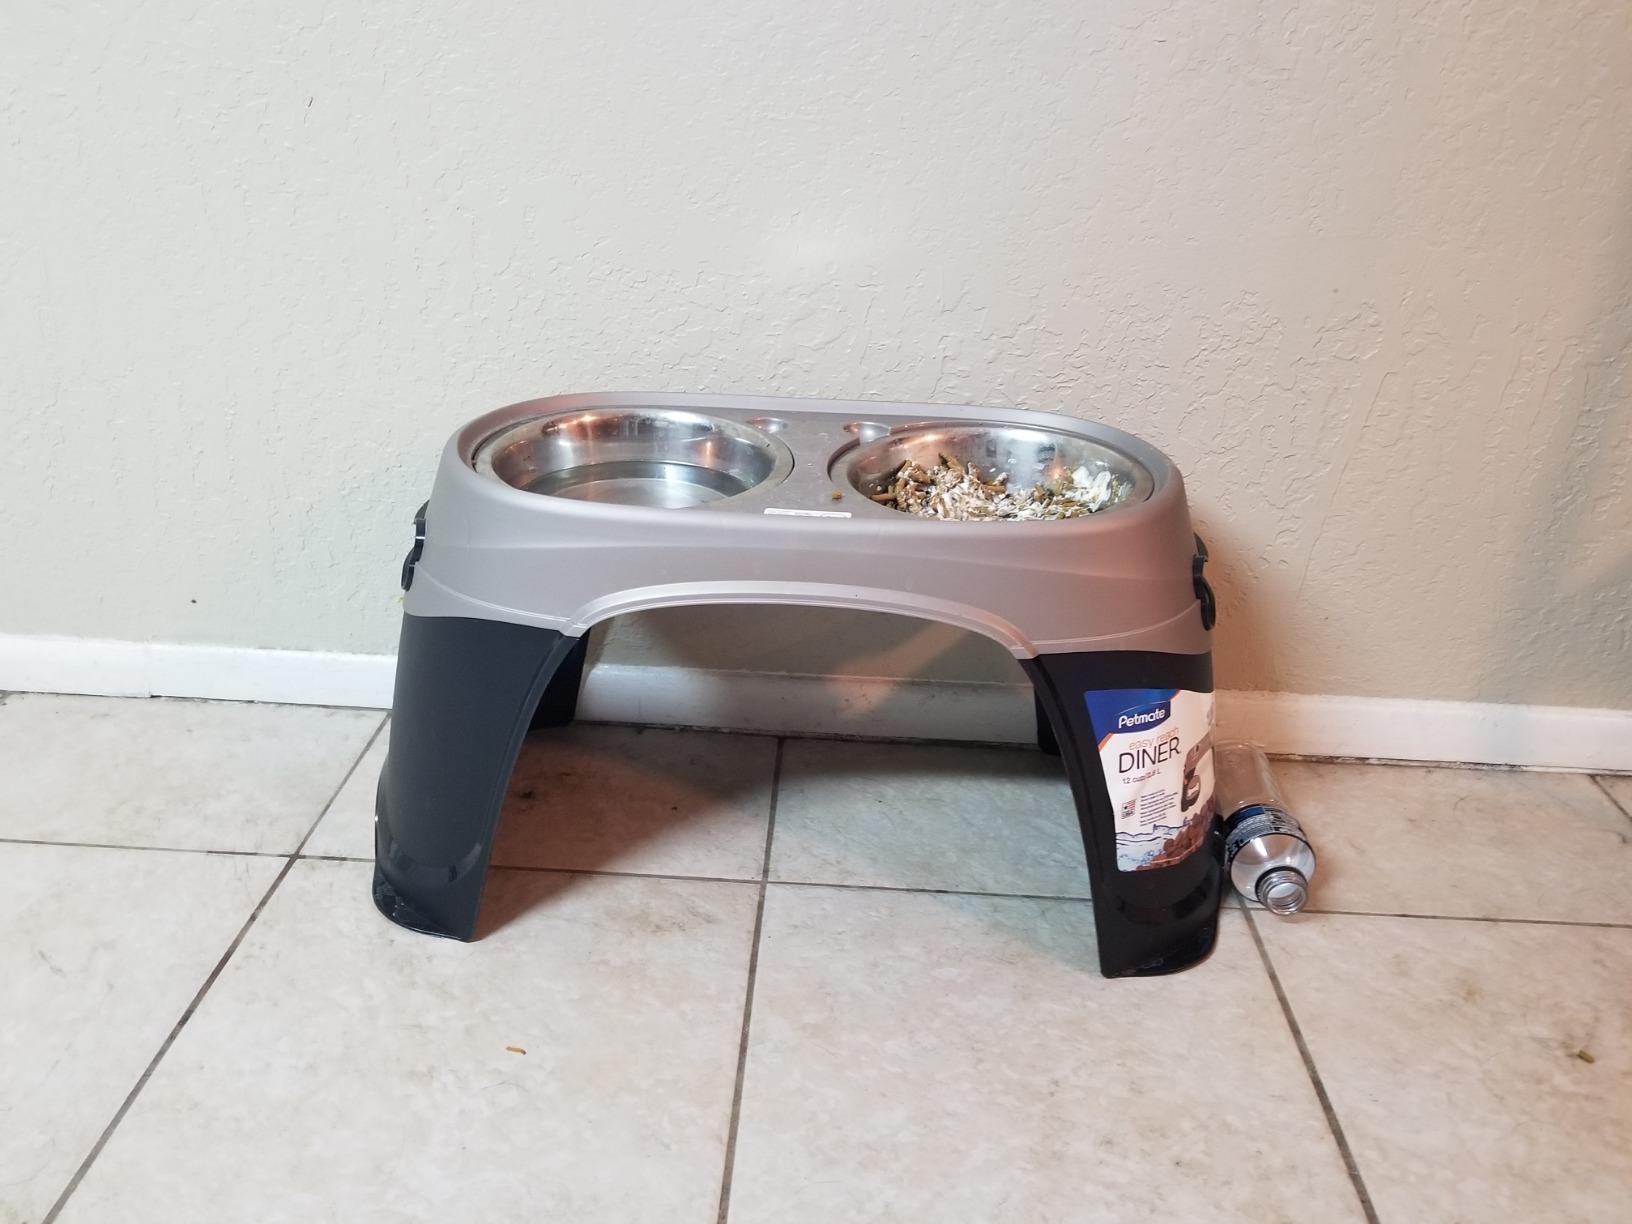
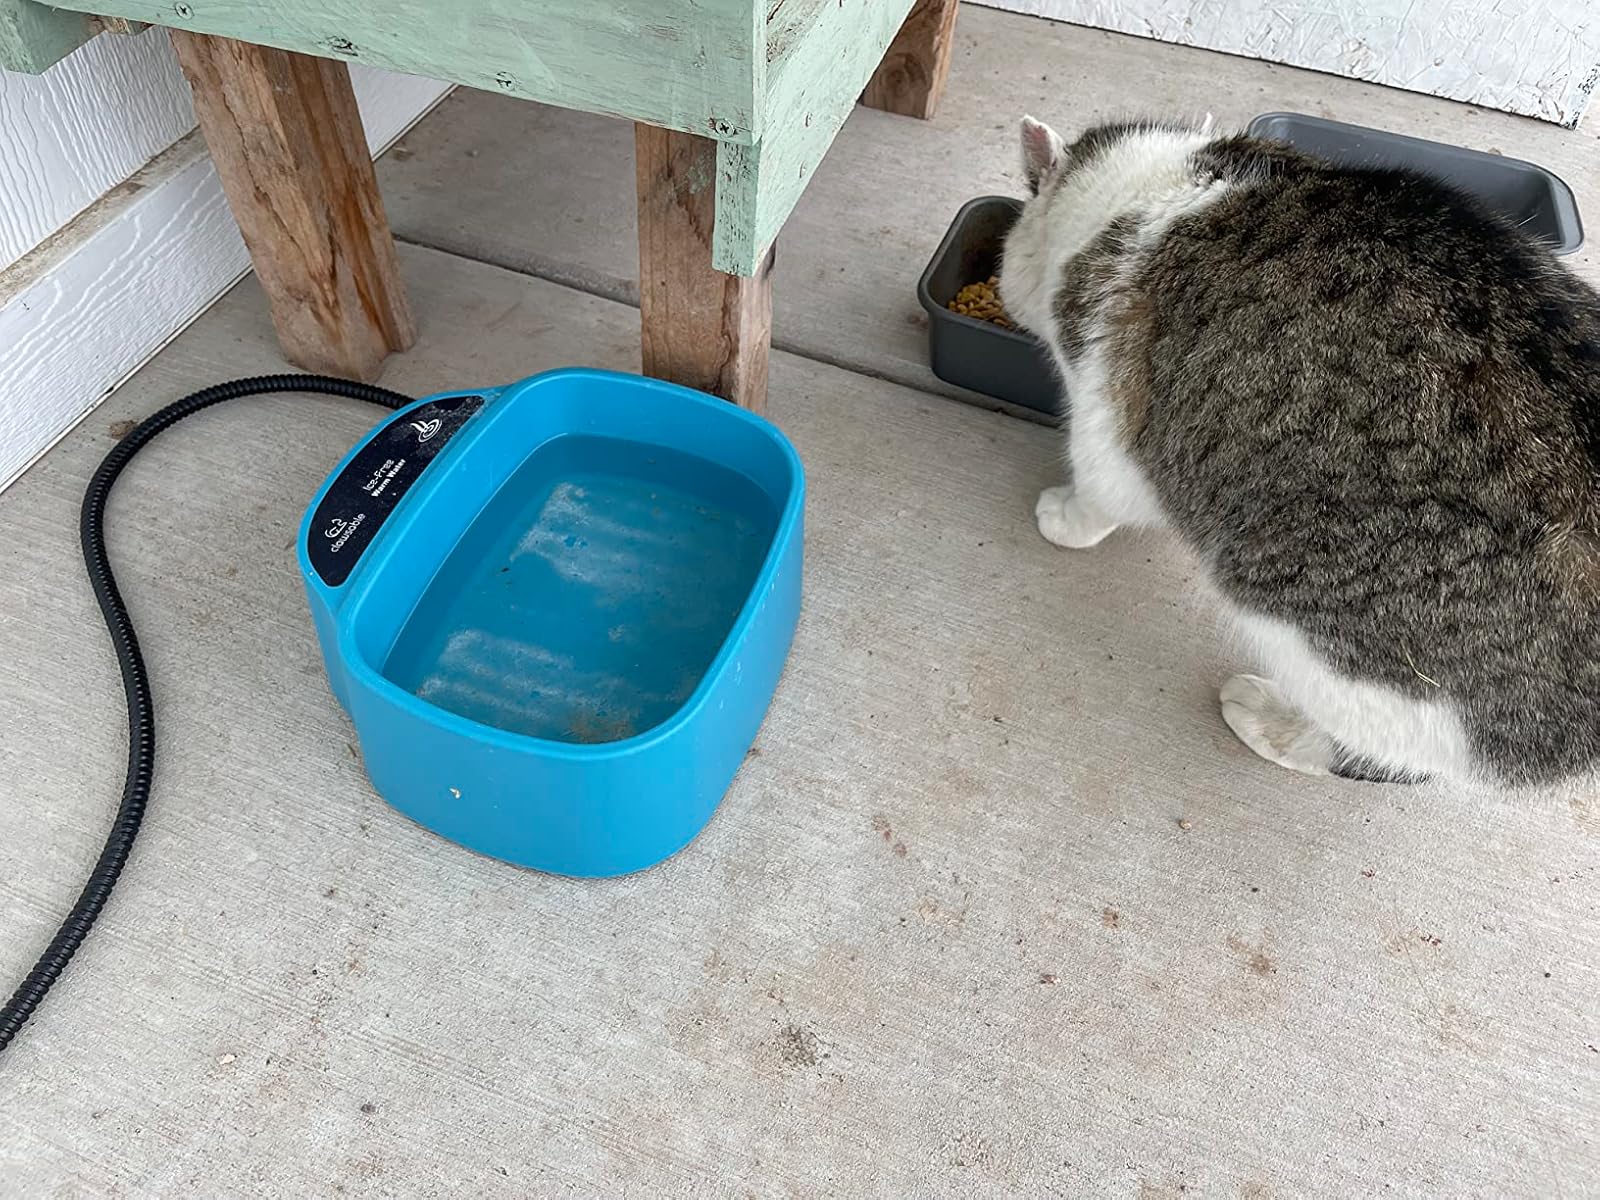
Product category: items_bowl
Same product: no